Transport in Sheffield

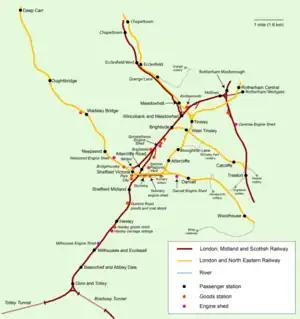
Railways in Sheffield (1930)

Before the electric trams started taking over the old horse omnibus routes across Sheffield, there were many Cab and Carriage Proprietors in Sheffield that offered omnibus services from the districts of Sheffield, which included Joseph Tomlinson & Sons Ltd. who were pioneers in local transportation and were renowned across the districts for their fine horses and carriages, in which they built in their own factories.